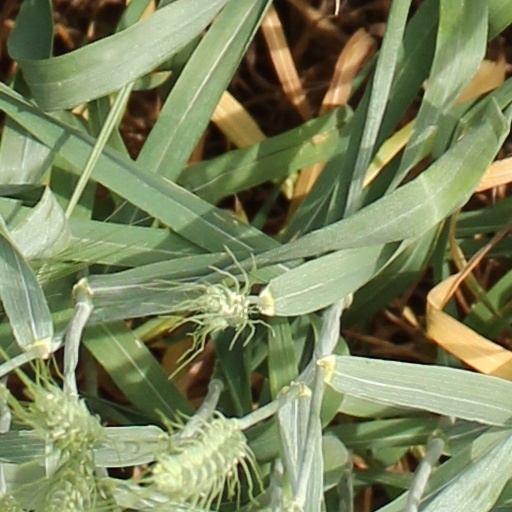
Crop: wheat